Horse Protection Act of 1970

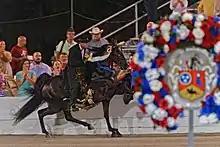
A "big lick" Tennessee Walker wearing legal action devices in 2013. This horse passed USDA inspection to be allowed to compete.

As originally enacted, the Horse Protection Act was to be enforced by Animal and Plant Health Inspection Service (APHIS), a branch of the USDA. However, a lack of staff and funding meant little success, leading to the 1976 amendment to the act. With this amendment, Congress created a Designated Qualified Person (DQP) program. This program allows non-USDA employees from within the equine community to take training and certification programs run by Horse Industry Organizations (HIOs) and supervised by the USDA; after completing the training, they may complete inspections for violations of the HPA at public events. The USDA is then able to double check the work of DQP participants by making random inspections at a small number of shows. One member of the Tennessee Walking Horse world states that this creates "the potential for a "fox guarding the chicken coop" situation", as if the HIO is not fully interested in preventing or detecting the practice of soring, the DQPs may not be fully trained or may deliberately overlook instances of soring. When APHIS inspectors are present at horse shows, the number of citations for violations increases significantly. Competitors and trainers at shows, viewing themselves as unjustly persecuted, have been known to leave when they find APHIS inspectors present, rather than allowing the inspectors to see their horses. In June 2012, the USDA published a new rule requiring violations found by HIOs to have penalties assessed at a rate equal to or exceeding those given by APHIS inspectors. Previously, HIOs were allowed to set their own penalty rates, resulting in some organizations acting leniently towards violators of the HPA.